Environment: real
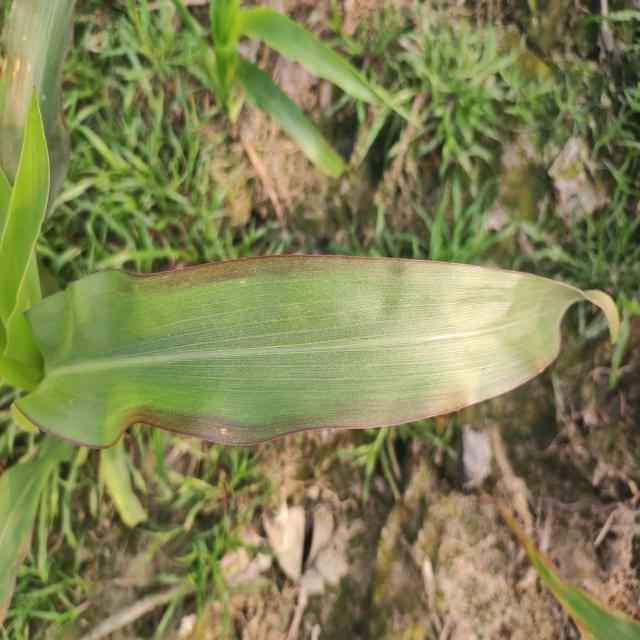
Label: phosphorus_deficiency